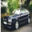
Label: automobile